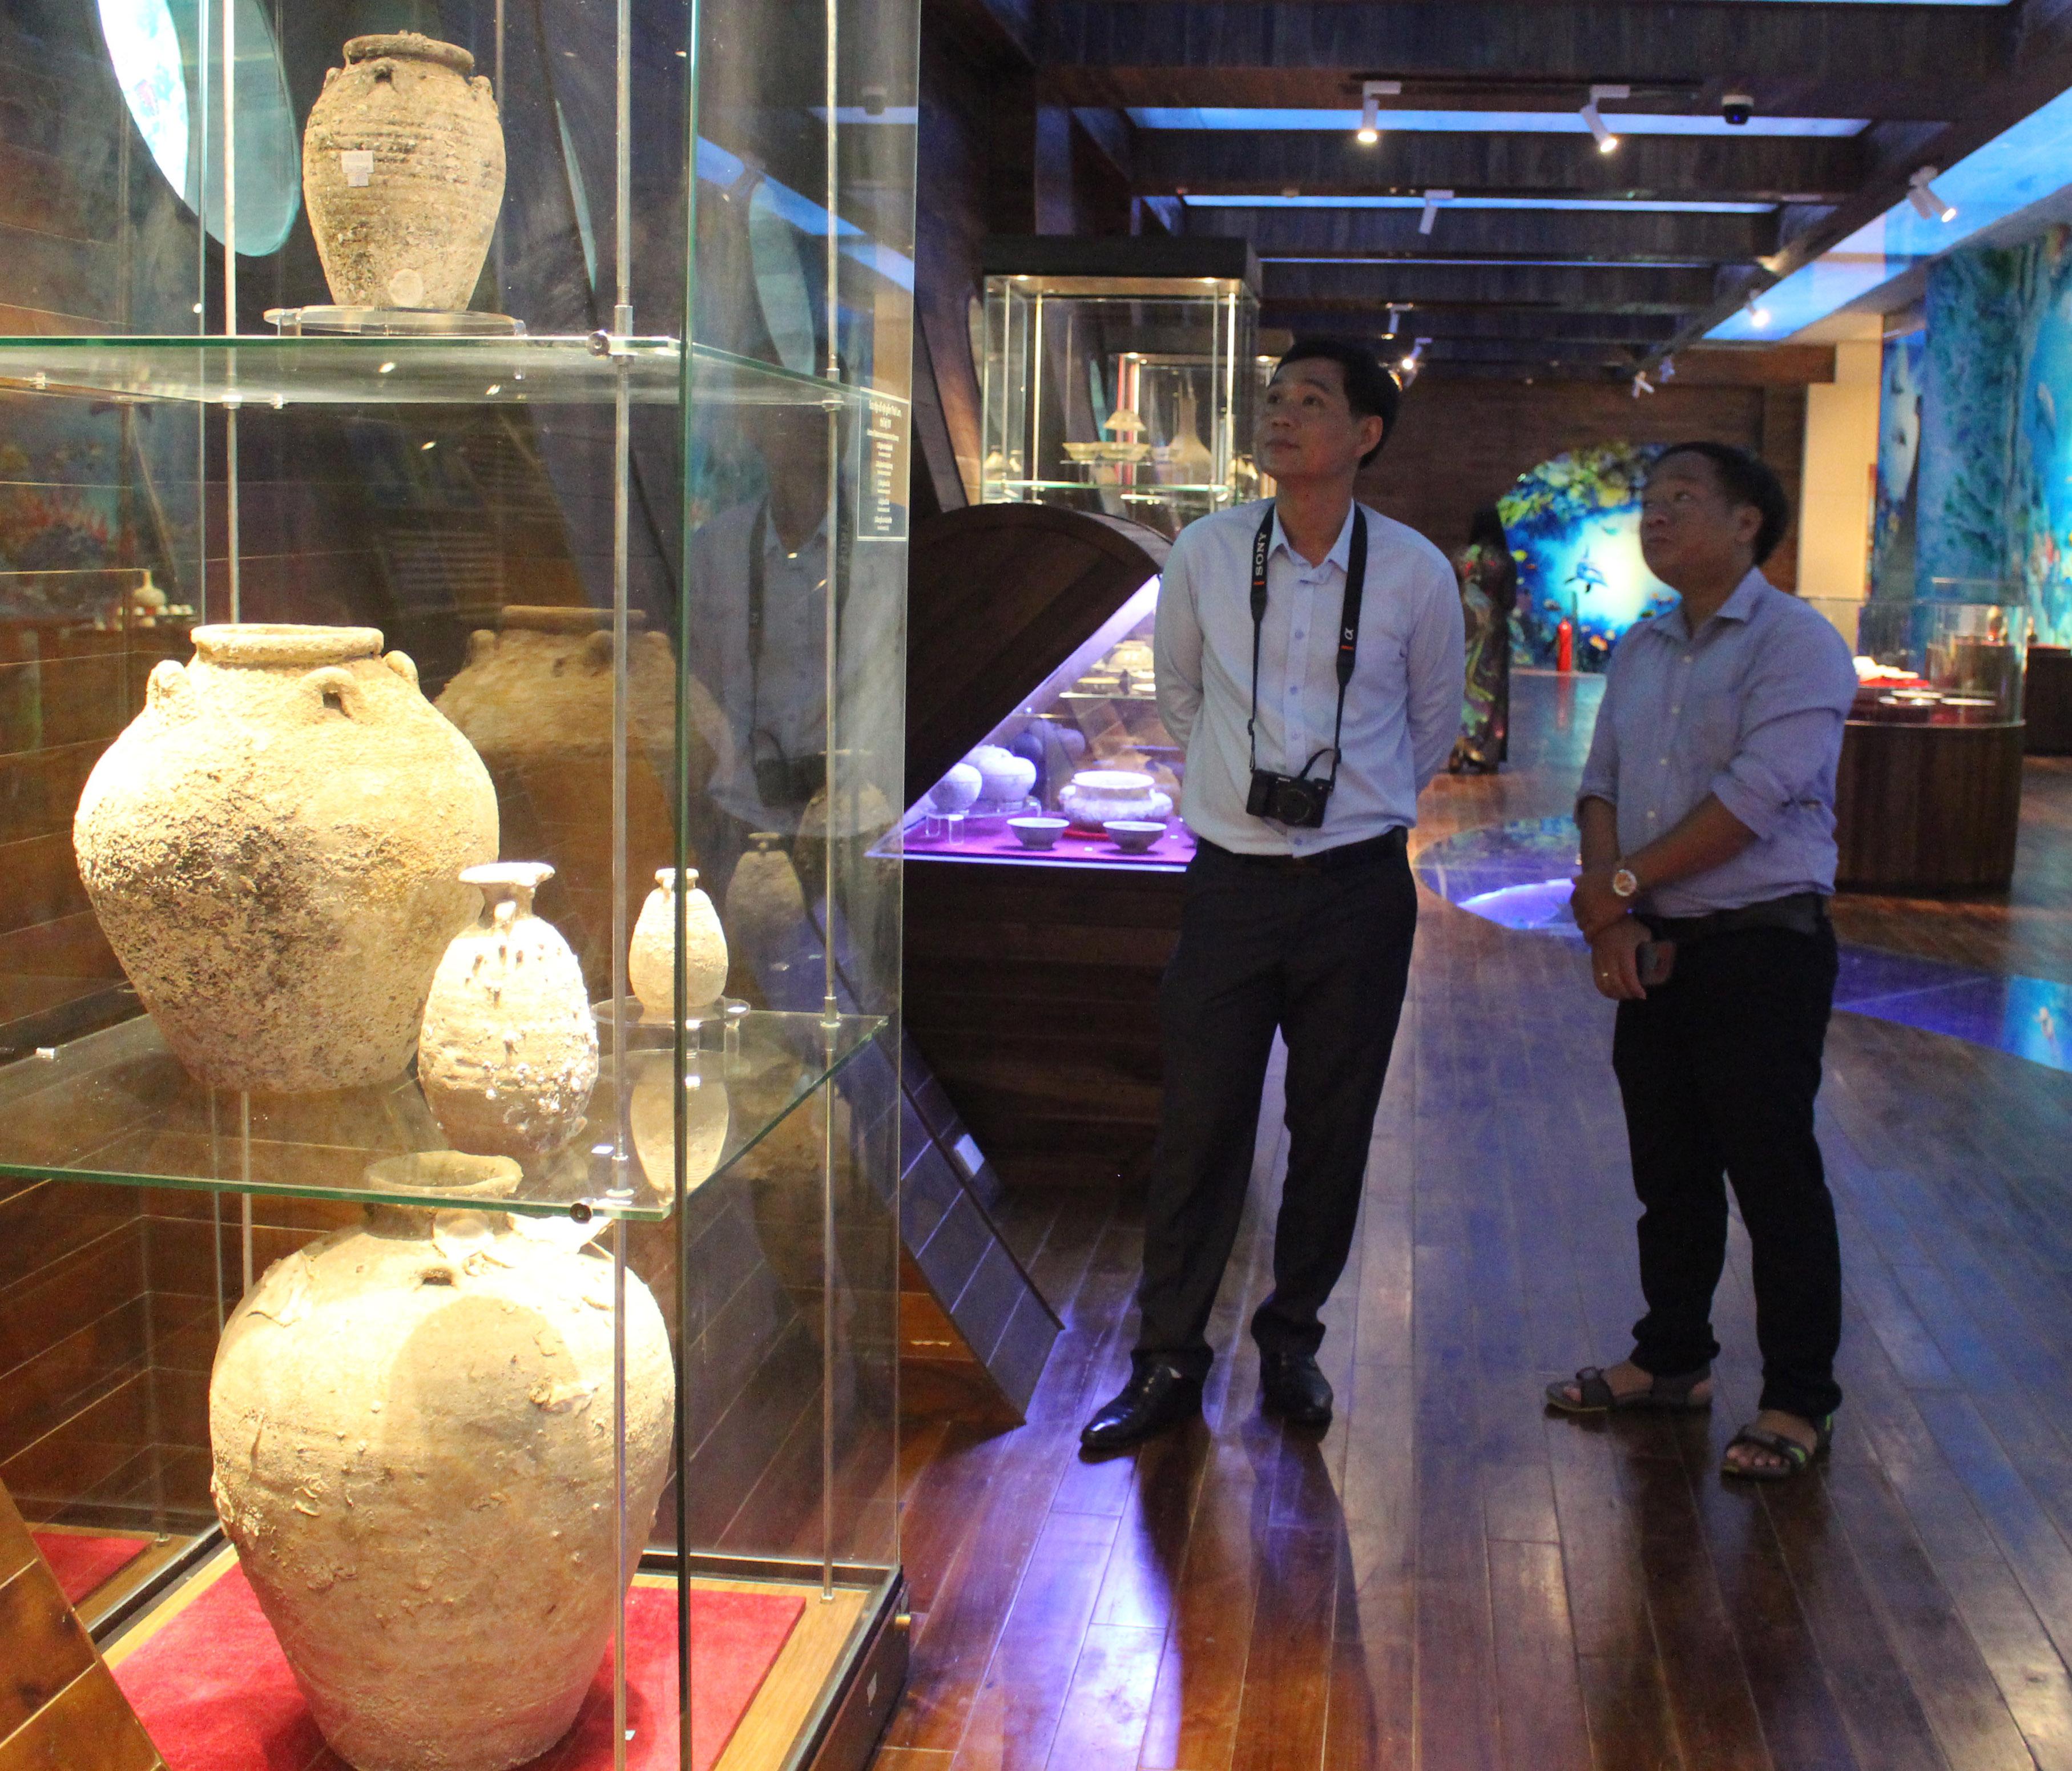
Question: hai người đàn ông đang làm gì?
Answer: hai người đàn ông đang quan sát những chiếc bình cổ